Describe the emotion expressed in this image:  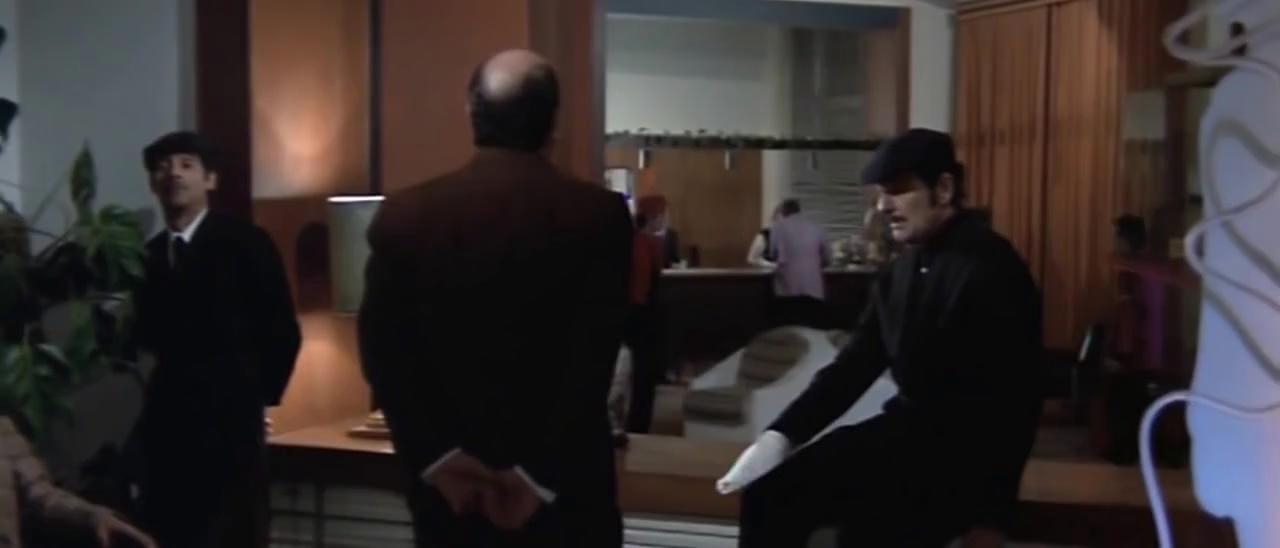
This person displays Suffering, valence and arousal with low intensity.